Mu Ying

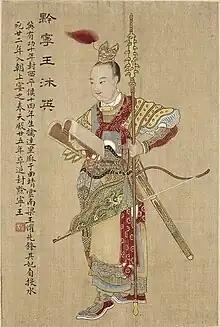
Mu Ying painted by Tang Yin

Mu Ying (沐英, 1345–1392) was a Chinese military general and politician during the Ming dynasty, and an adopted son of its founder, the Hongwu Emperor. He played an important role in establishing Ming authority in Yunnan.